Oxford Parliament (1258)

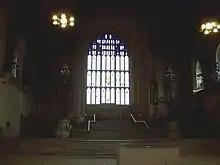
Westminster Hall, where the barons confronted Henry III

By the 1250s, there was widespread resentment among the barons against Henry III. The causes included the favoritism he showed to his Lusignan half-brothers, William and Aymer de Valence. There was also opposition to Henry's unrealistic plans to conquer the Kingdom of Sicily for his second son, Edmund Crouchback. In 1255, the King informed parliament that as a result of the Sicilian business he owed the pope the huge sum of £100,000 and that if he defaulted England would be placed under an interdict. The King had other debts as well. Through 1256 and 1257, however, the barons refused to grant Henry the taxes he needed to solve his financial problems. The King's position was weakened further when English armies suffered several defeats at the hand of Llywelyn ap Gruffudd in Wales.